Monetarism

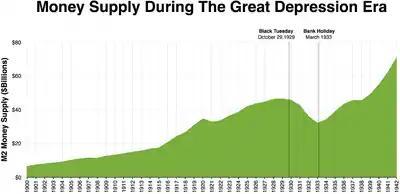
Money supply decreased significantly between Black Tuesday and the Bank Holiday in March 1933 in the wake of massive bank runs across the United States.

Monetarists argued that central banks sometimes caused major unexpected fluctuations in the money supply. Friedman asserted that actively trying to stabilize demand through monetary policy changes can have negative unintended consequences. In part he based this view on the historical analysis of monetary policy, "A Monetary History of the United States, 1867–1960", which he coauthored with Anna Schwartz in 1963. The book attributed inflation to excess money supply generated by a central bank. It attributed deflationary spirals to the reverse effect of a failure of a central bank to support the money supply during a liquidity crunch. In particular, the authors argued that the Great Depression of the 1930s was caused by a massive contraction of the money supply (they deemed it "the Great Contraction"), and not by the lack of investment that Keynes had argued. They also maintained that post-war inflation was caused by an over-expansion of the money supply. They made famous the assertion of monetarism that "inflation is always and everywhere a monetary phenomenon."